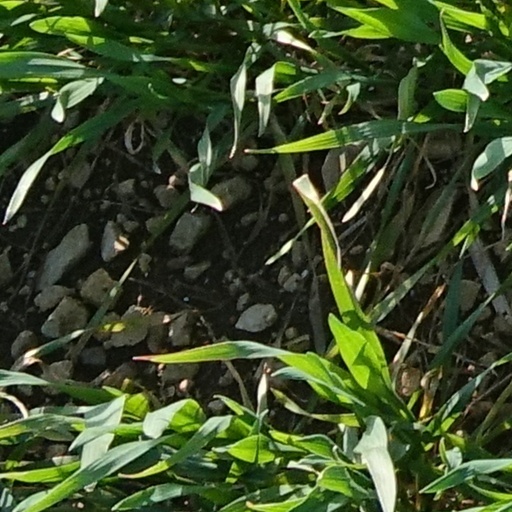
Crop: wheat